Device Forts

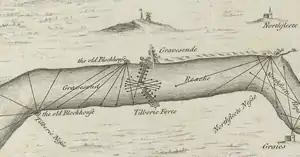
18th-century engraving of a 1588 map showing the mutually reinforcing defences along the River Thames, including Milton and Gravesend blockhouses (top), and East Tilbury and West Tilbury blockhouses (bottom)

The Device Forts represented a major, radical programme of work; the historian Marcus Merriman describes it as "one of the largest construction programmes in Britain since the Romans", Brian St John O'Neil as the only "scheme of comprehensive coastal defence ever attempted in England before modern times", while Cathcart King likened it to the Edwardian castle building programme in North Wales.